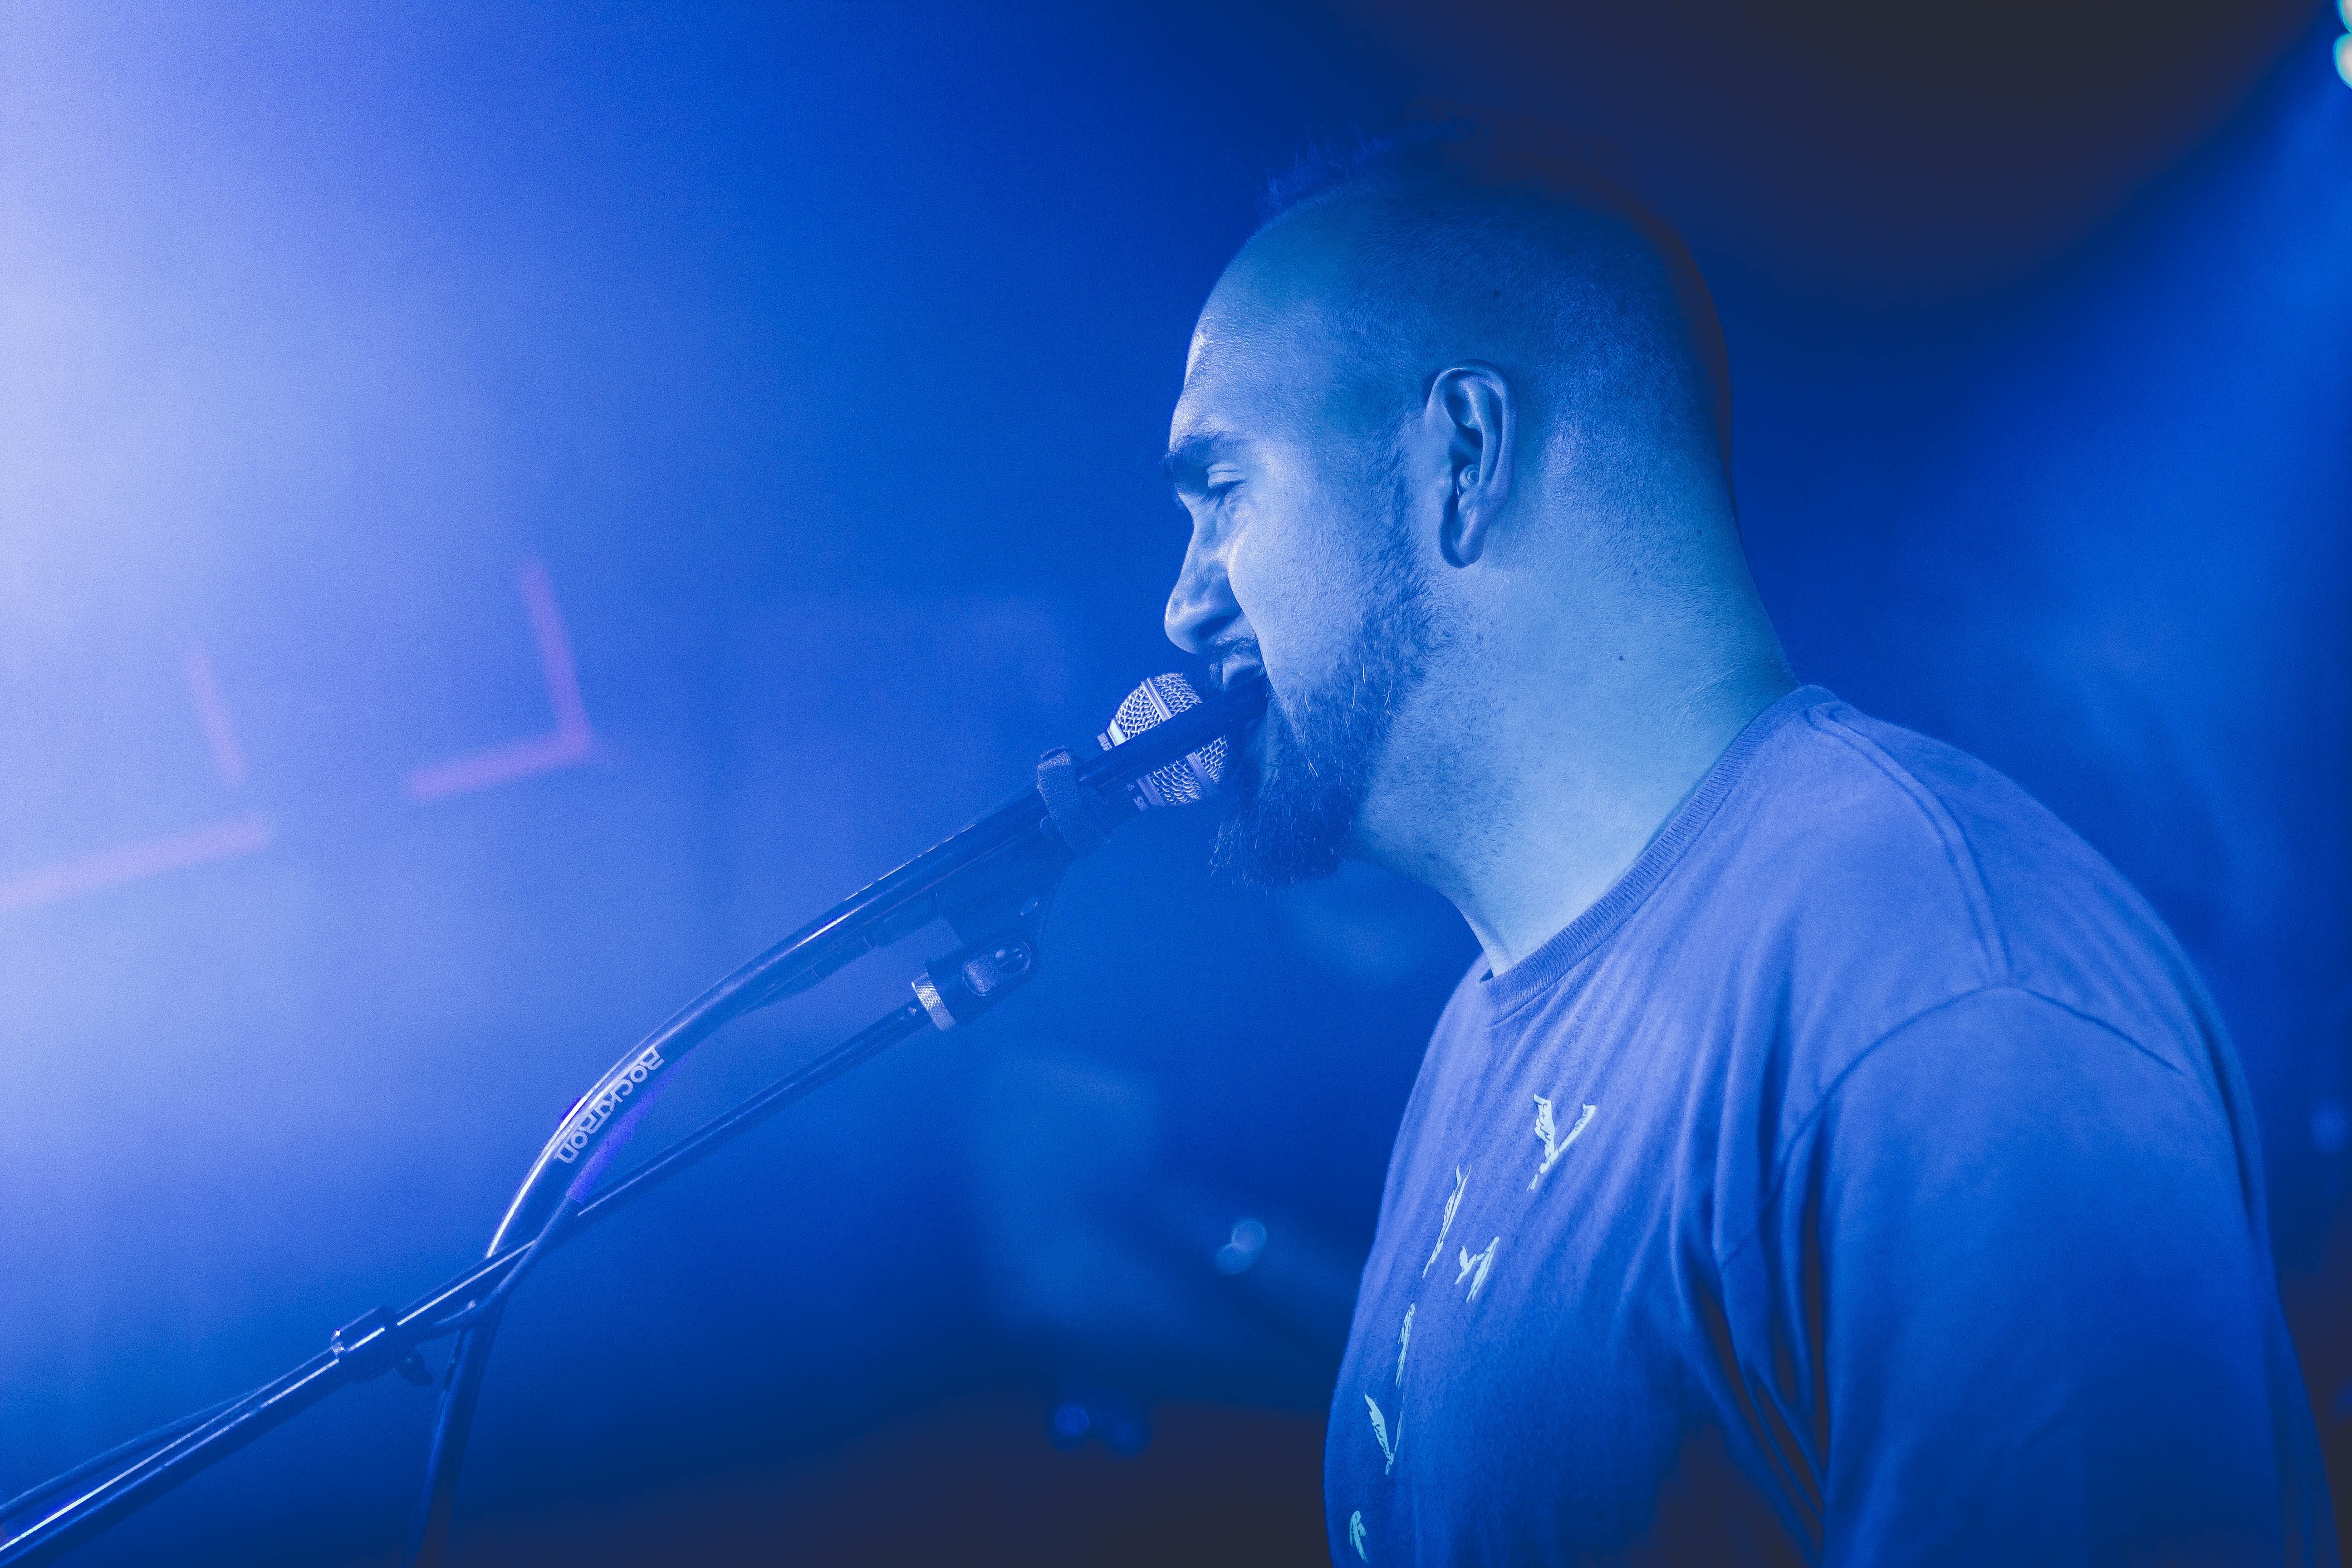
person, music, concert, live, youth, equipment, show, nightlife, club, blue, musician, dj, live music, stage, performance, party, singing, sound, event, guitarist, entertainment, dj party, performing arts, singer songwriter